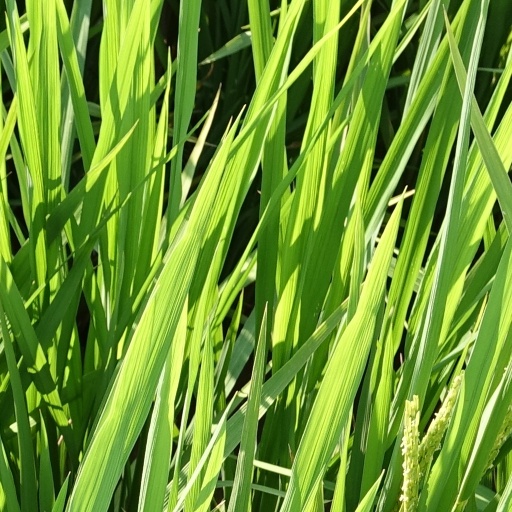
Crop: rice